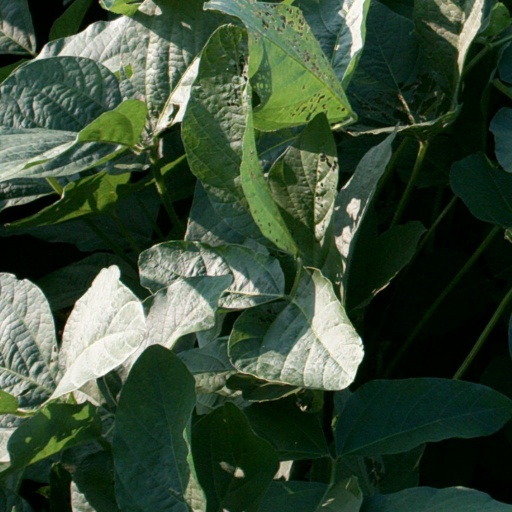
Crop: soybean